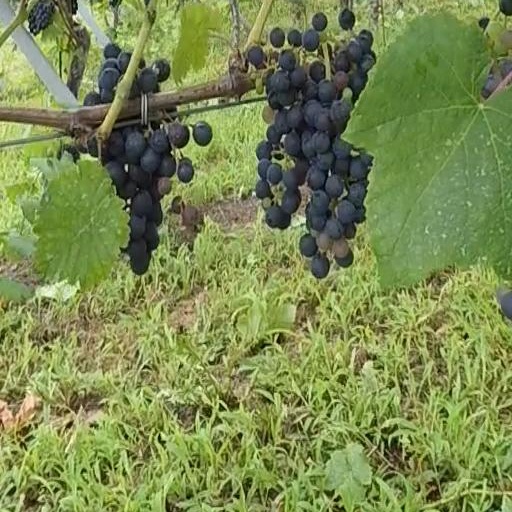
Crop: grape